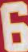
Number: 6